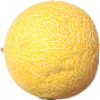
Label: Cantaloupe 1